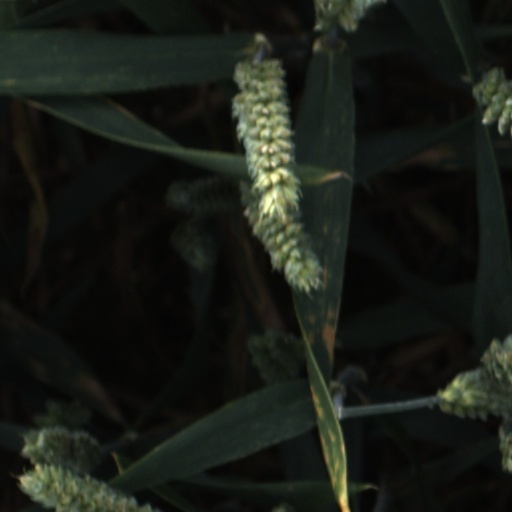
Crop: wheat